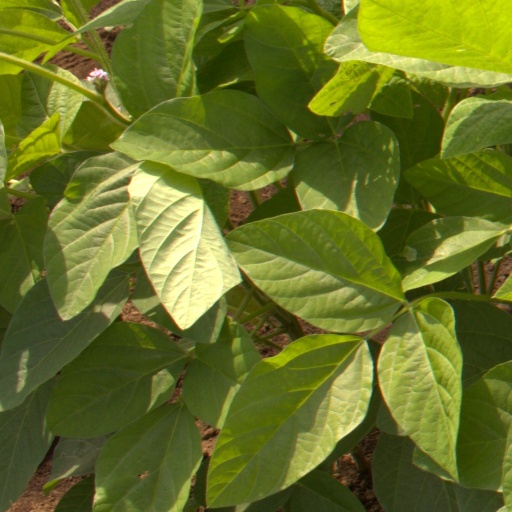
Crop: soybean